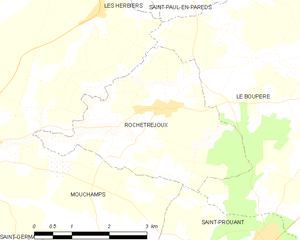
Carte des communes françaises Rochetrejoux